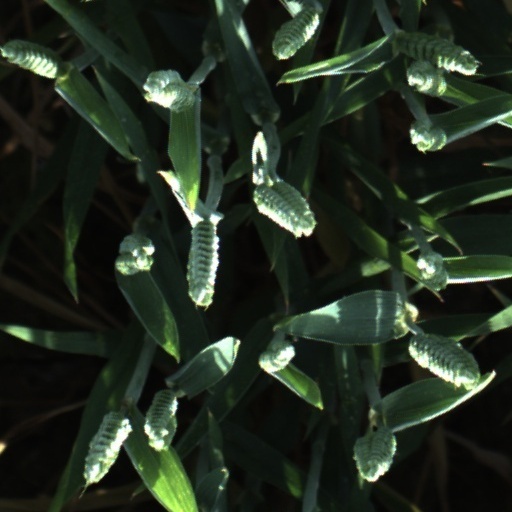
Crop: wheat